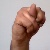
The image shows a hand gesture representing the letter 'N' in Indian Sign Language.